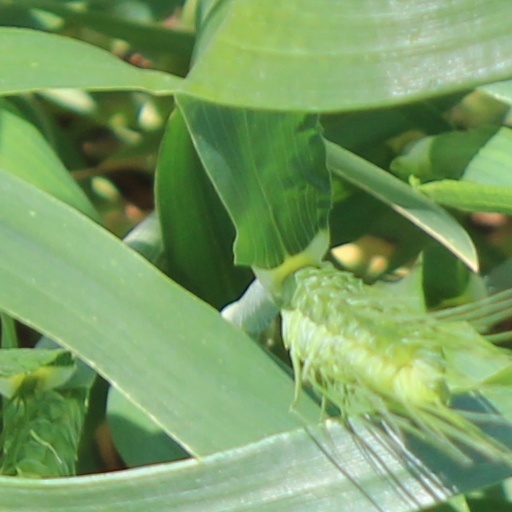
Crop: wheat